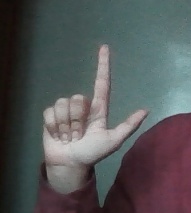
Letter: laam